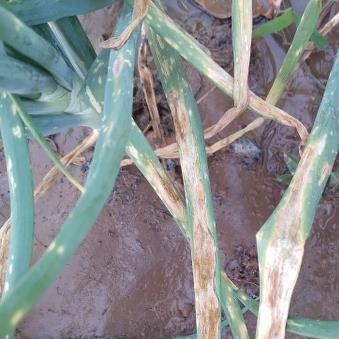
Crop: Onion
Condition: alternaria-d